Appam

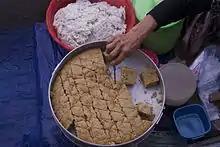
Indonesian "kue apem", sold in Lok Baintan floating market, Banjar Regency, South Kalimantan

Vattayappams are made from rice flour, sugar, and coconut. They are an oil-free tea-time snack in a majority of households in Kerala. The dish is made by steam-cooking the batter and is very similar to the bánh bò from Vietnam.